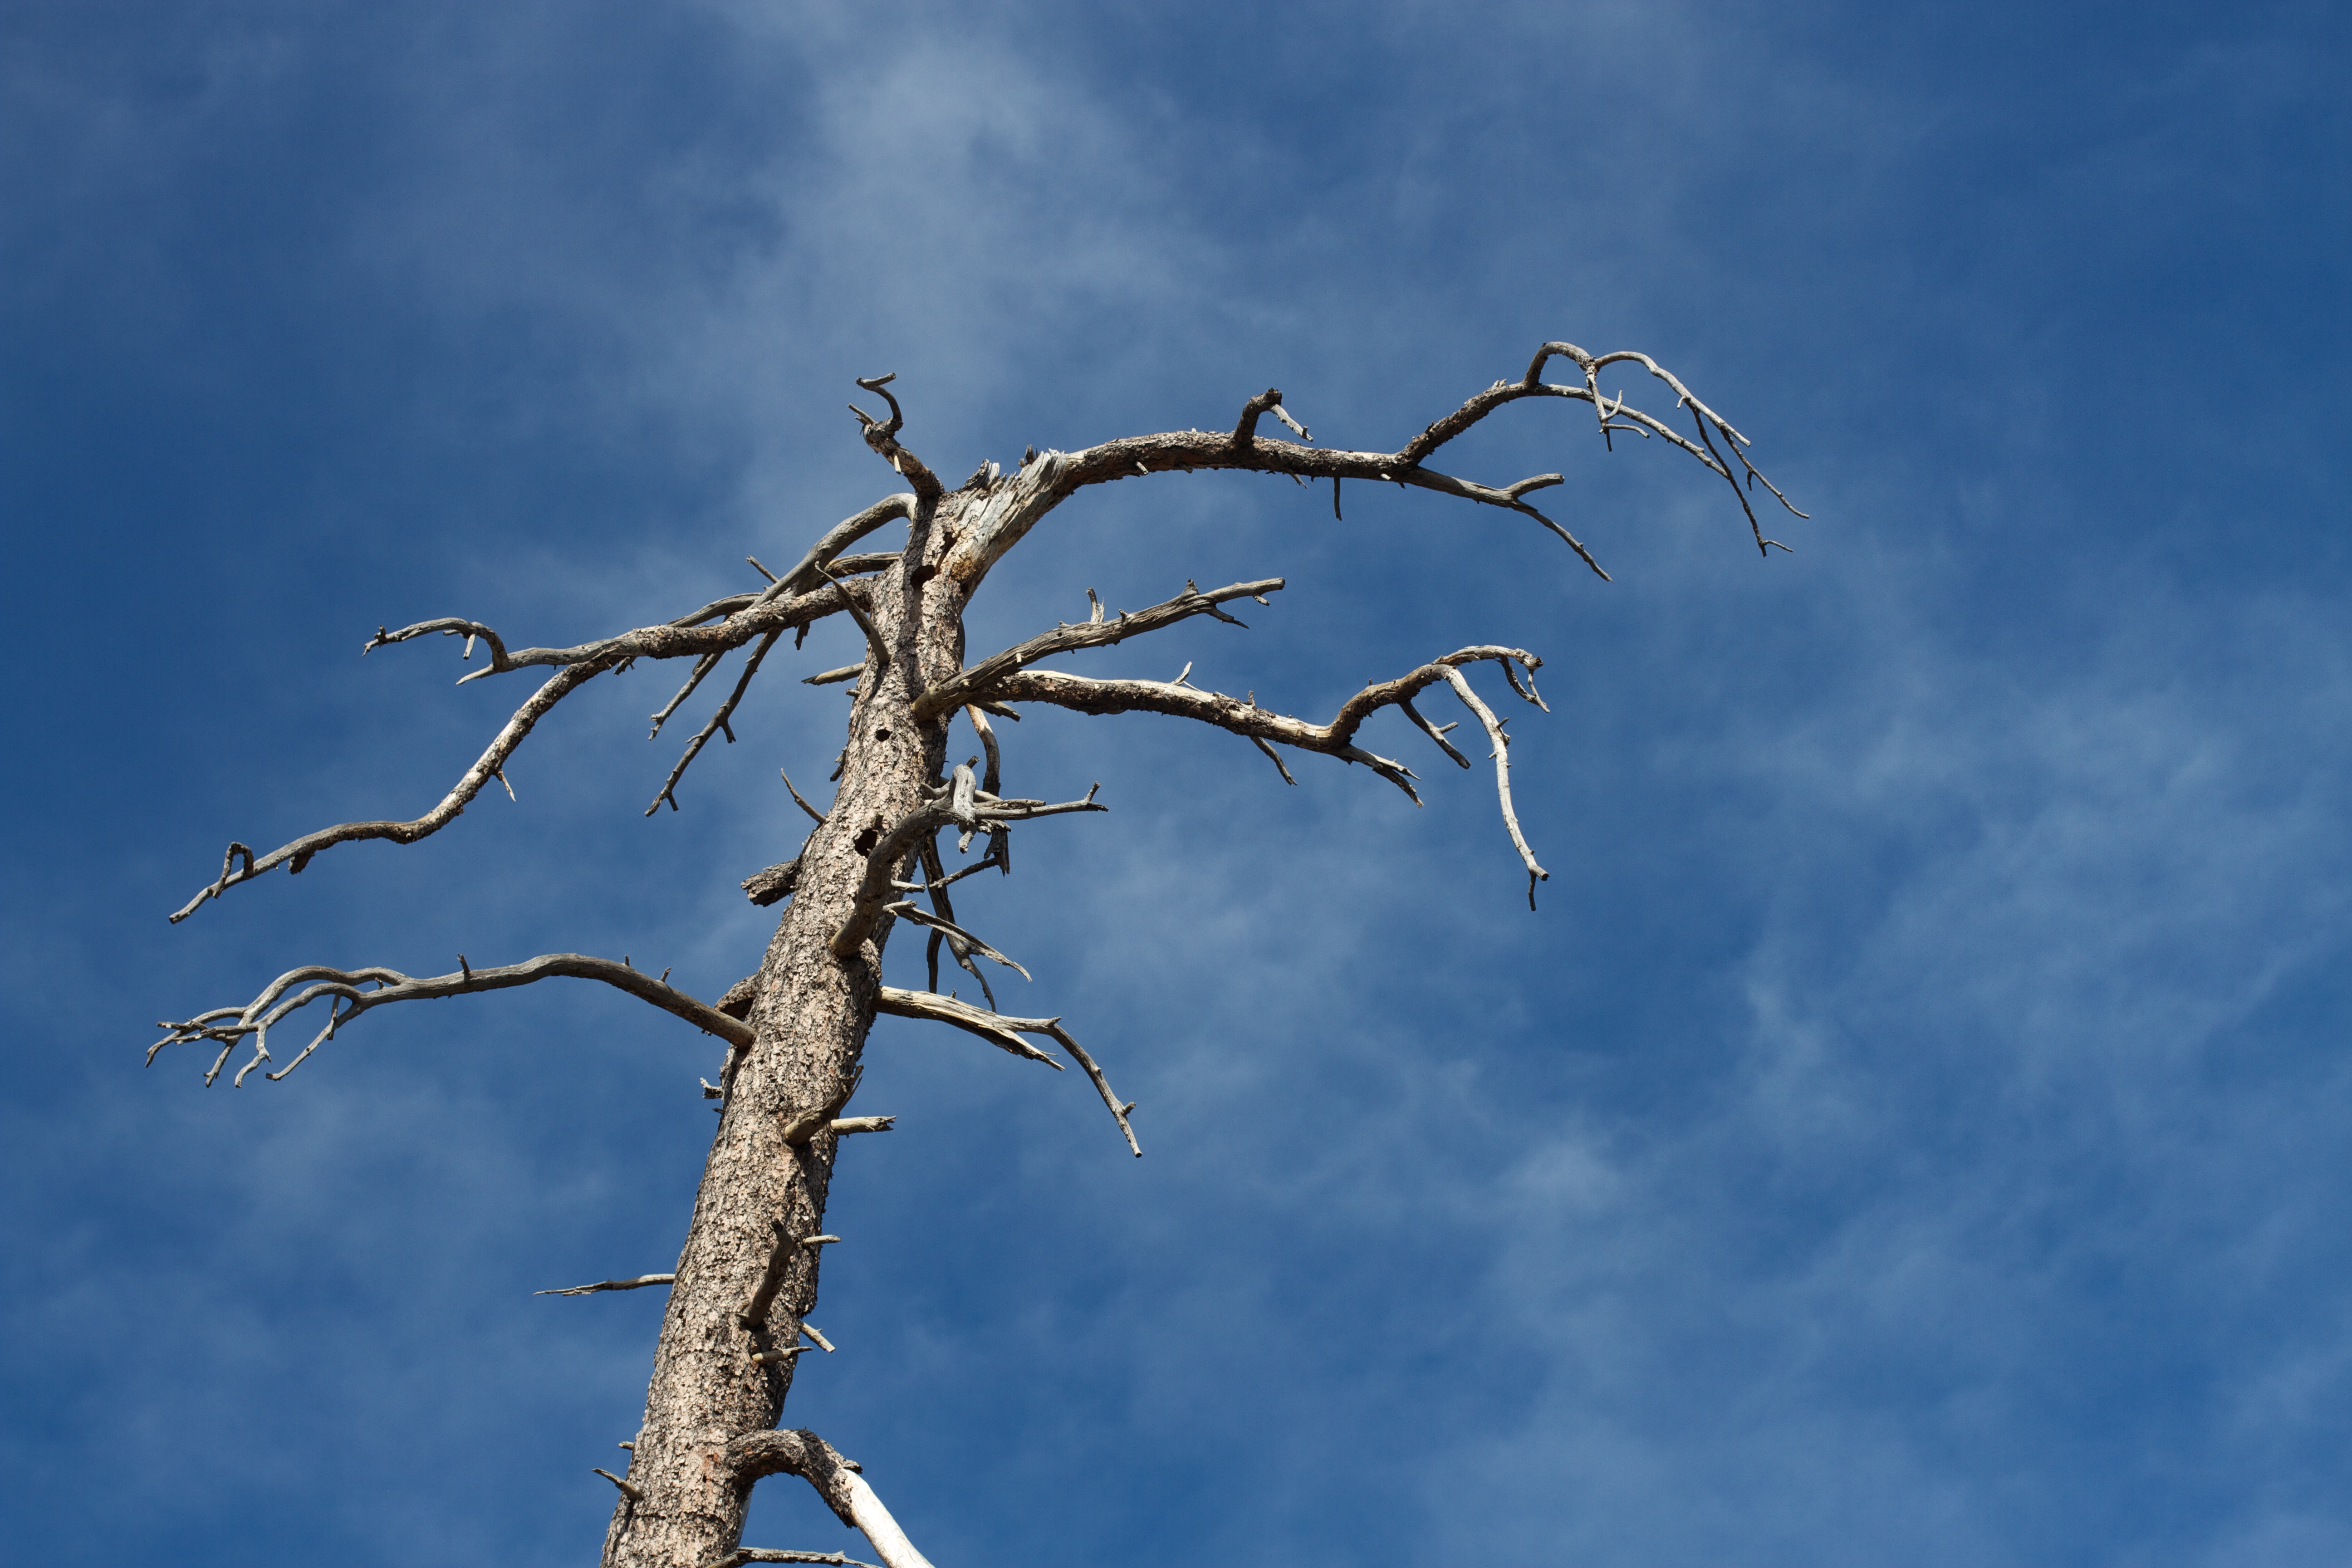
tree, nature, grass, branch, winter, cloud, plant, sky, sunlight, flower, wind, blue, electricity, twig, 2013365, atmosphere of earth, woody plant, outdoor structure